SafeMoon

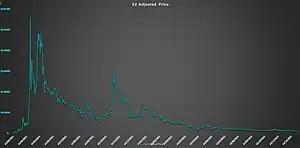
F1: Safemoon price adjusted to V2 from launch to December 2022. The token has dropped 98.7% in value from its all-time high in April 2021.

The token was described pejoratively in May 2021 as a "meme coin" alongside Dogecoin and Shiba Inu, with much of its value attributed to the result of the 2021 crypto market frenzy.